Pete Emelianchik

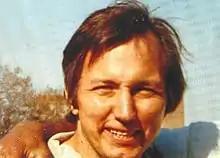

Peter Adam Emelianchik, (born November 19, 1943) is a retired American football player. Emelianchik is one of three players to have played football at Abraham Lincoln High School in Brooklyn and reach the National Football League.